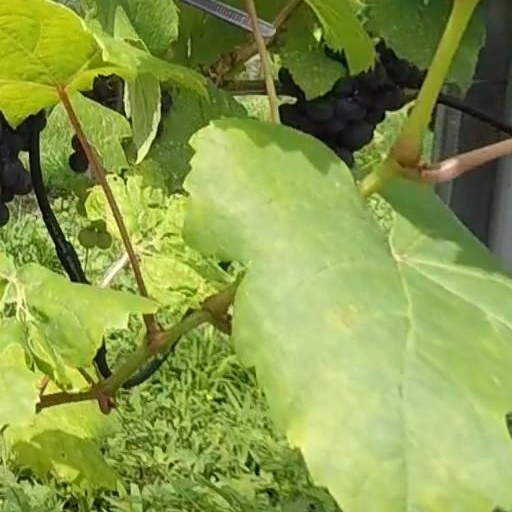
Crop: grape